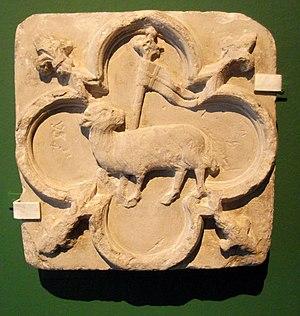
Emblème de la ville basse de Carcassonne à l'effigie de l'agneau pascal en pierre calcaire du XIVe siècle.
Le musée des Beaux-Arts de Carcassonne est un musée d'art situé dans la bastide Saint-Louis à Carcassonne, en France.